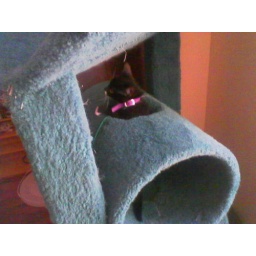
Fiona playing in the huge cat tree